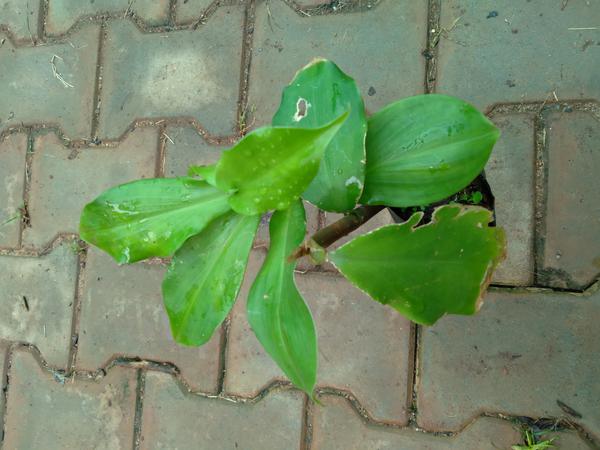
Plant: Insulin